John Francis Jackson

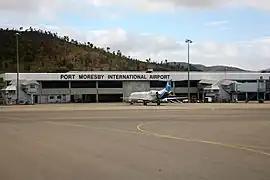
Airport terminal building with twin-engined jet parked in front

Les Jackson took over command of No. 75 Squadron the day after his brother was killed. Although the squadron was no longer an effective fighting unit, it had checked Japan's attempts to overpower Port Moresby by air attack, and the town continued to function as an important Allied base. John Jackson was survived by his wife and children, and interred in Moresby's Bomana War Cemetery. His estate was sworn for probate at a value of £29,780 ($1,870,800 in 2011). His name appears on panel 104 of the Commemorative Area at the Australian War Memorial (AWM), Canberra. Jackson was a keen amateur film maker, and a four-minute reel of 16 mm footage that he shot in Port Moresby is held by the AWM. Moresby's Seven Mile Aerodrome was renamed Jackson's Strip in his honour; it later became Jacksons International Airport. In a 1989 interview, fellow No. 75 Squadron member Flight Lieutenant Albert Tucker commented, "I would say that had John F. Jackson not existed, the squadron would not have been effective in that defence role for as long as it was ... So the whole spirit of John F's leadership, and I suppose his final sacrifice, was the thing that made 75 Squadron." In March 2003, the St George township erected a monument to Jackson and another local RAAF identity, Aboriginal fighter pilot Len Waters.